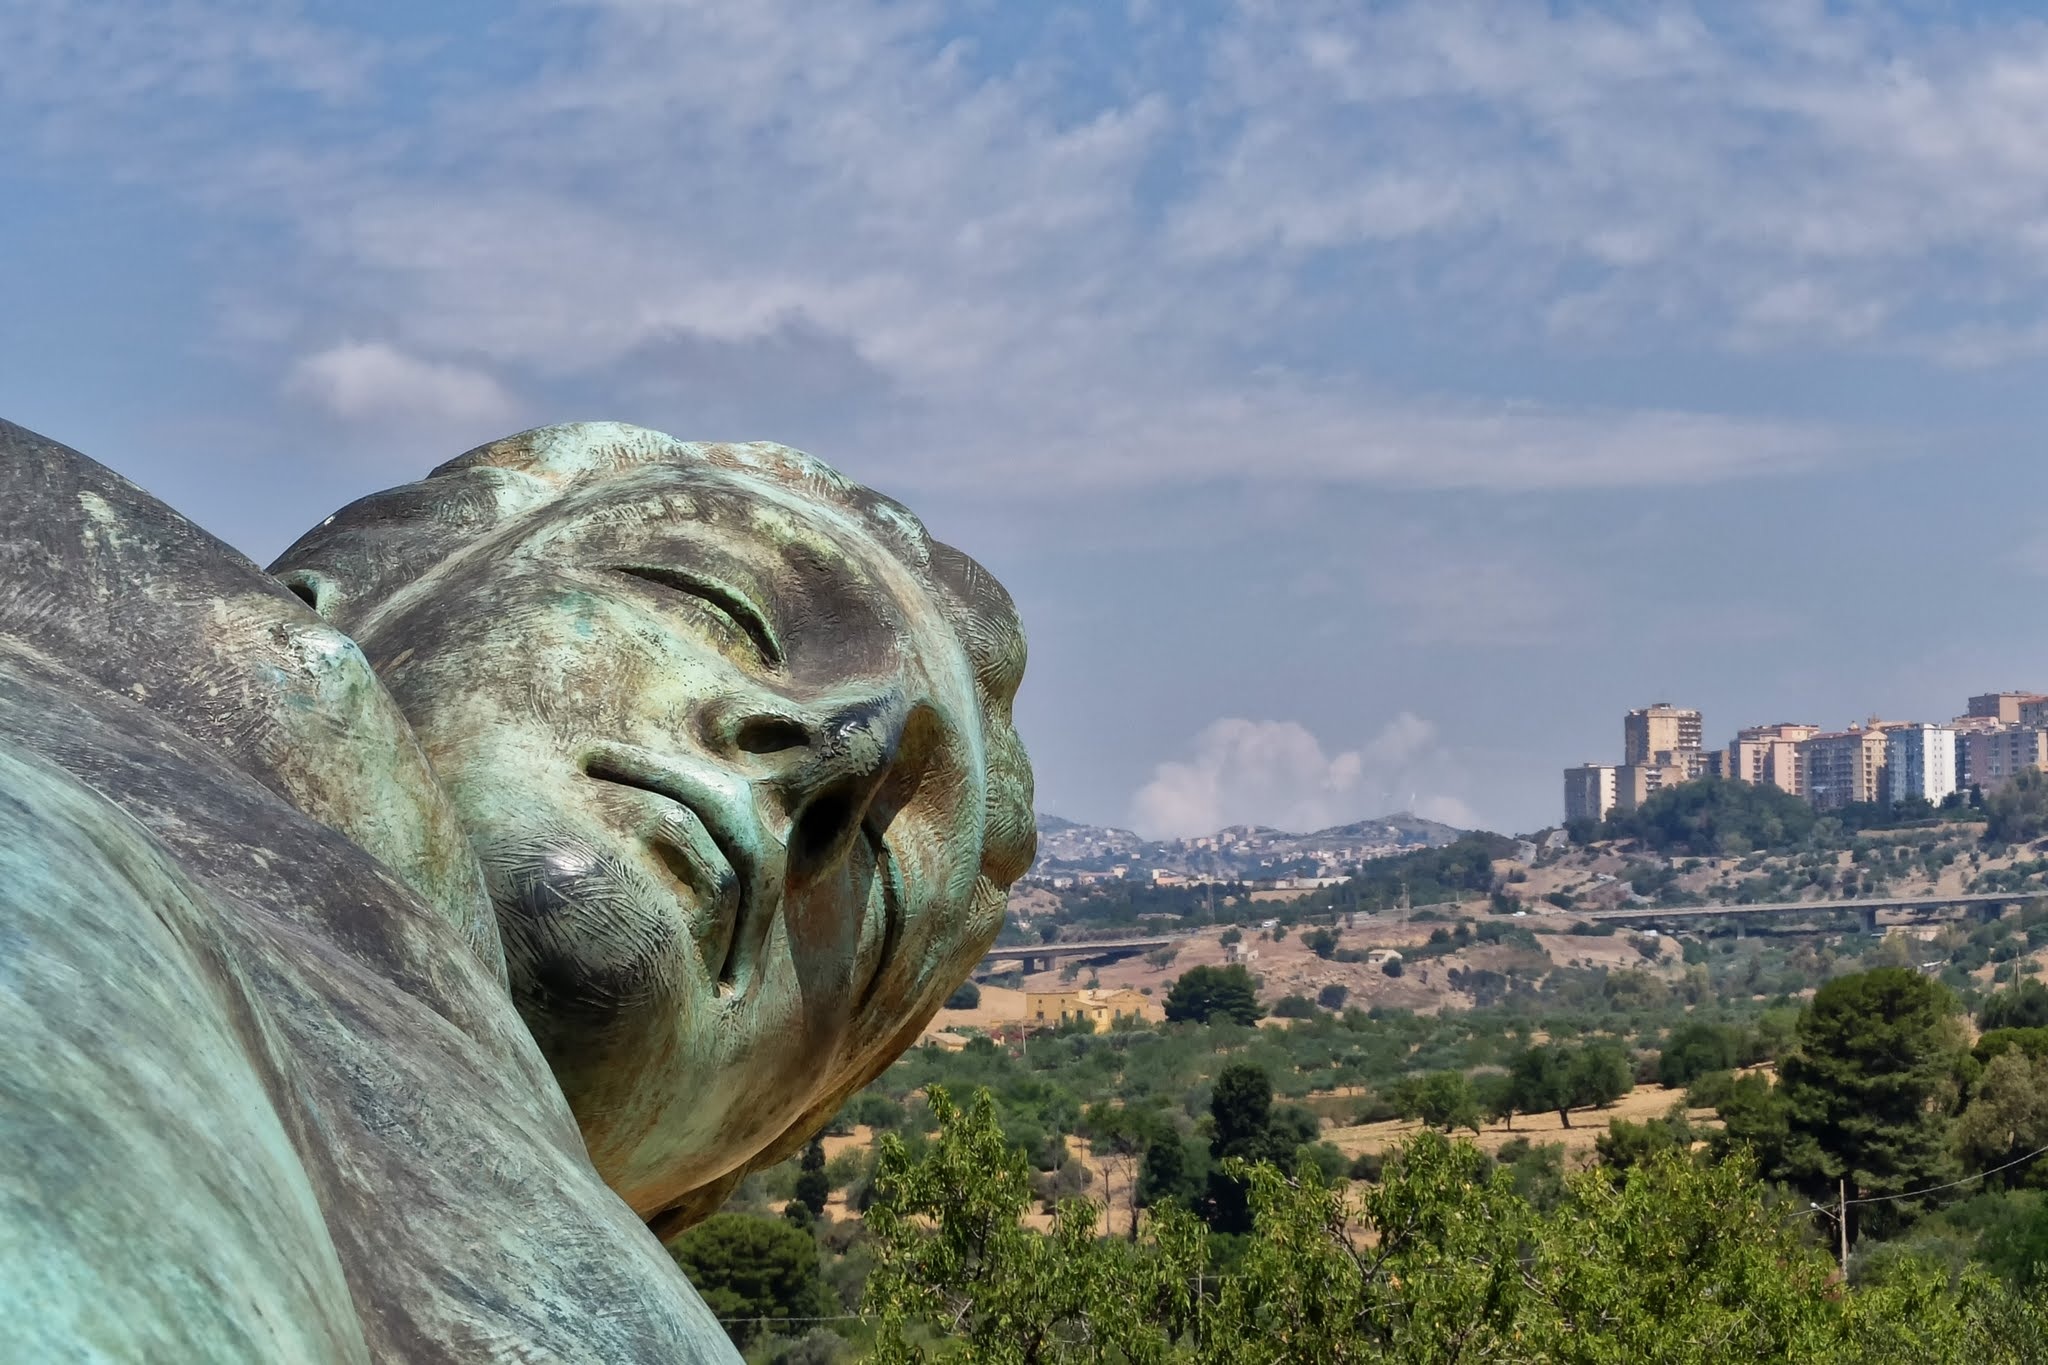
rock, monument, statue, landmark, sculpture, art, temple, bronze, sicily, agrigento, valley temples, ancient history